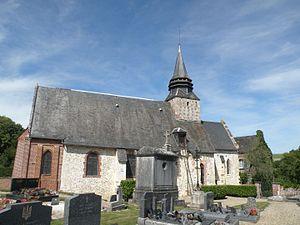
église Saint-Sulpice de Roy-Boissy
Roy-Boissy est une commune française située dans le département de l'Oise en région Hauts-de-France.